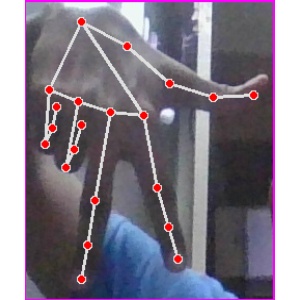
अक्षर: ग